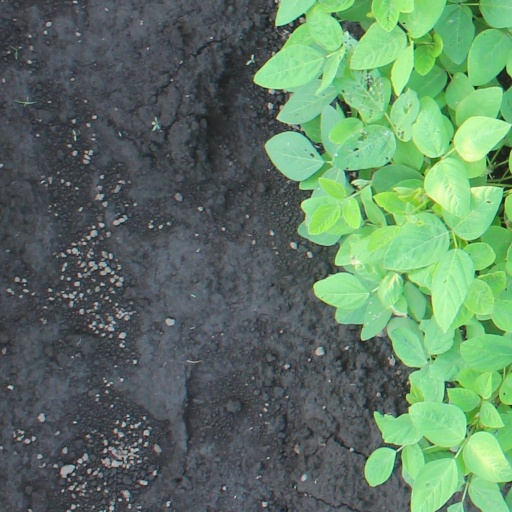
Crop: soybean